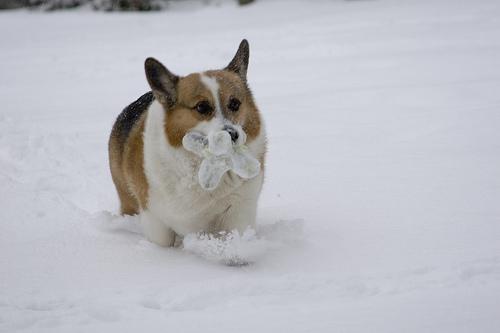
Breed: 205-n000029-Pembroke